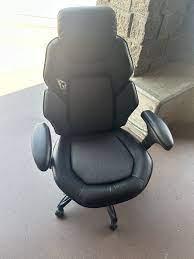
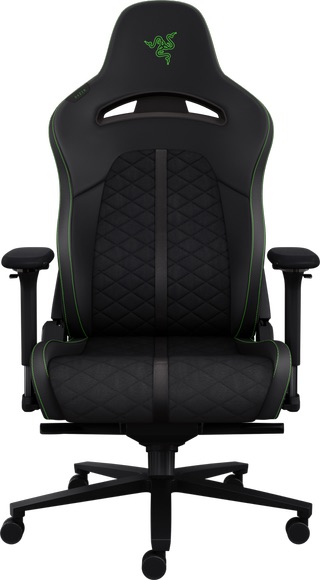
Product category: items_chair
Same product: no